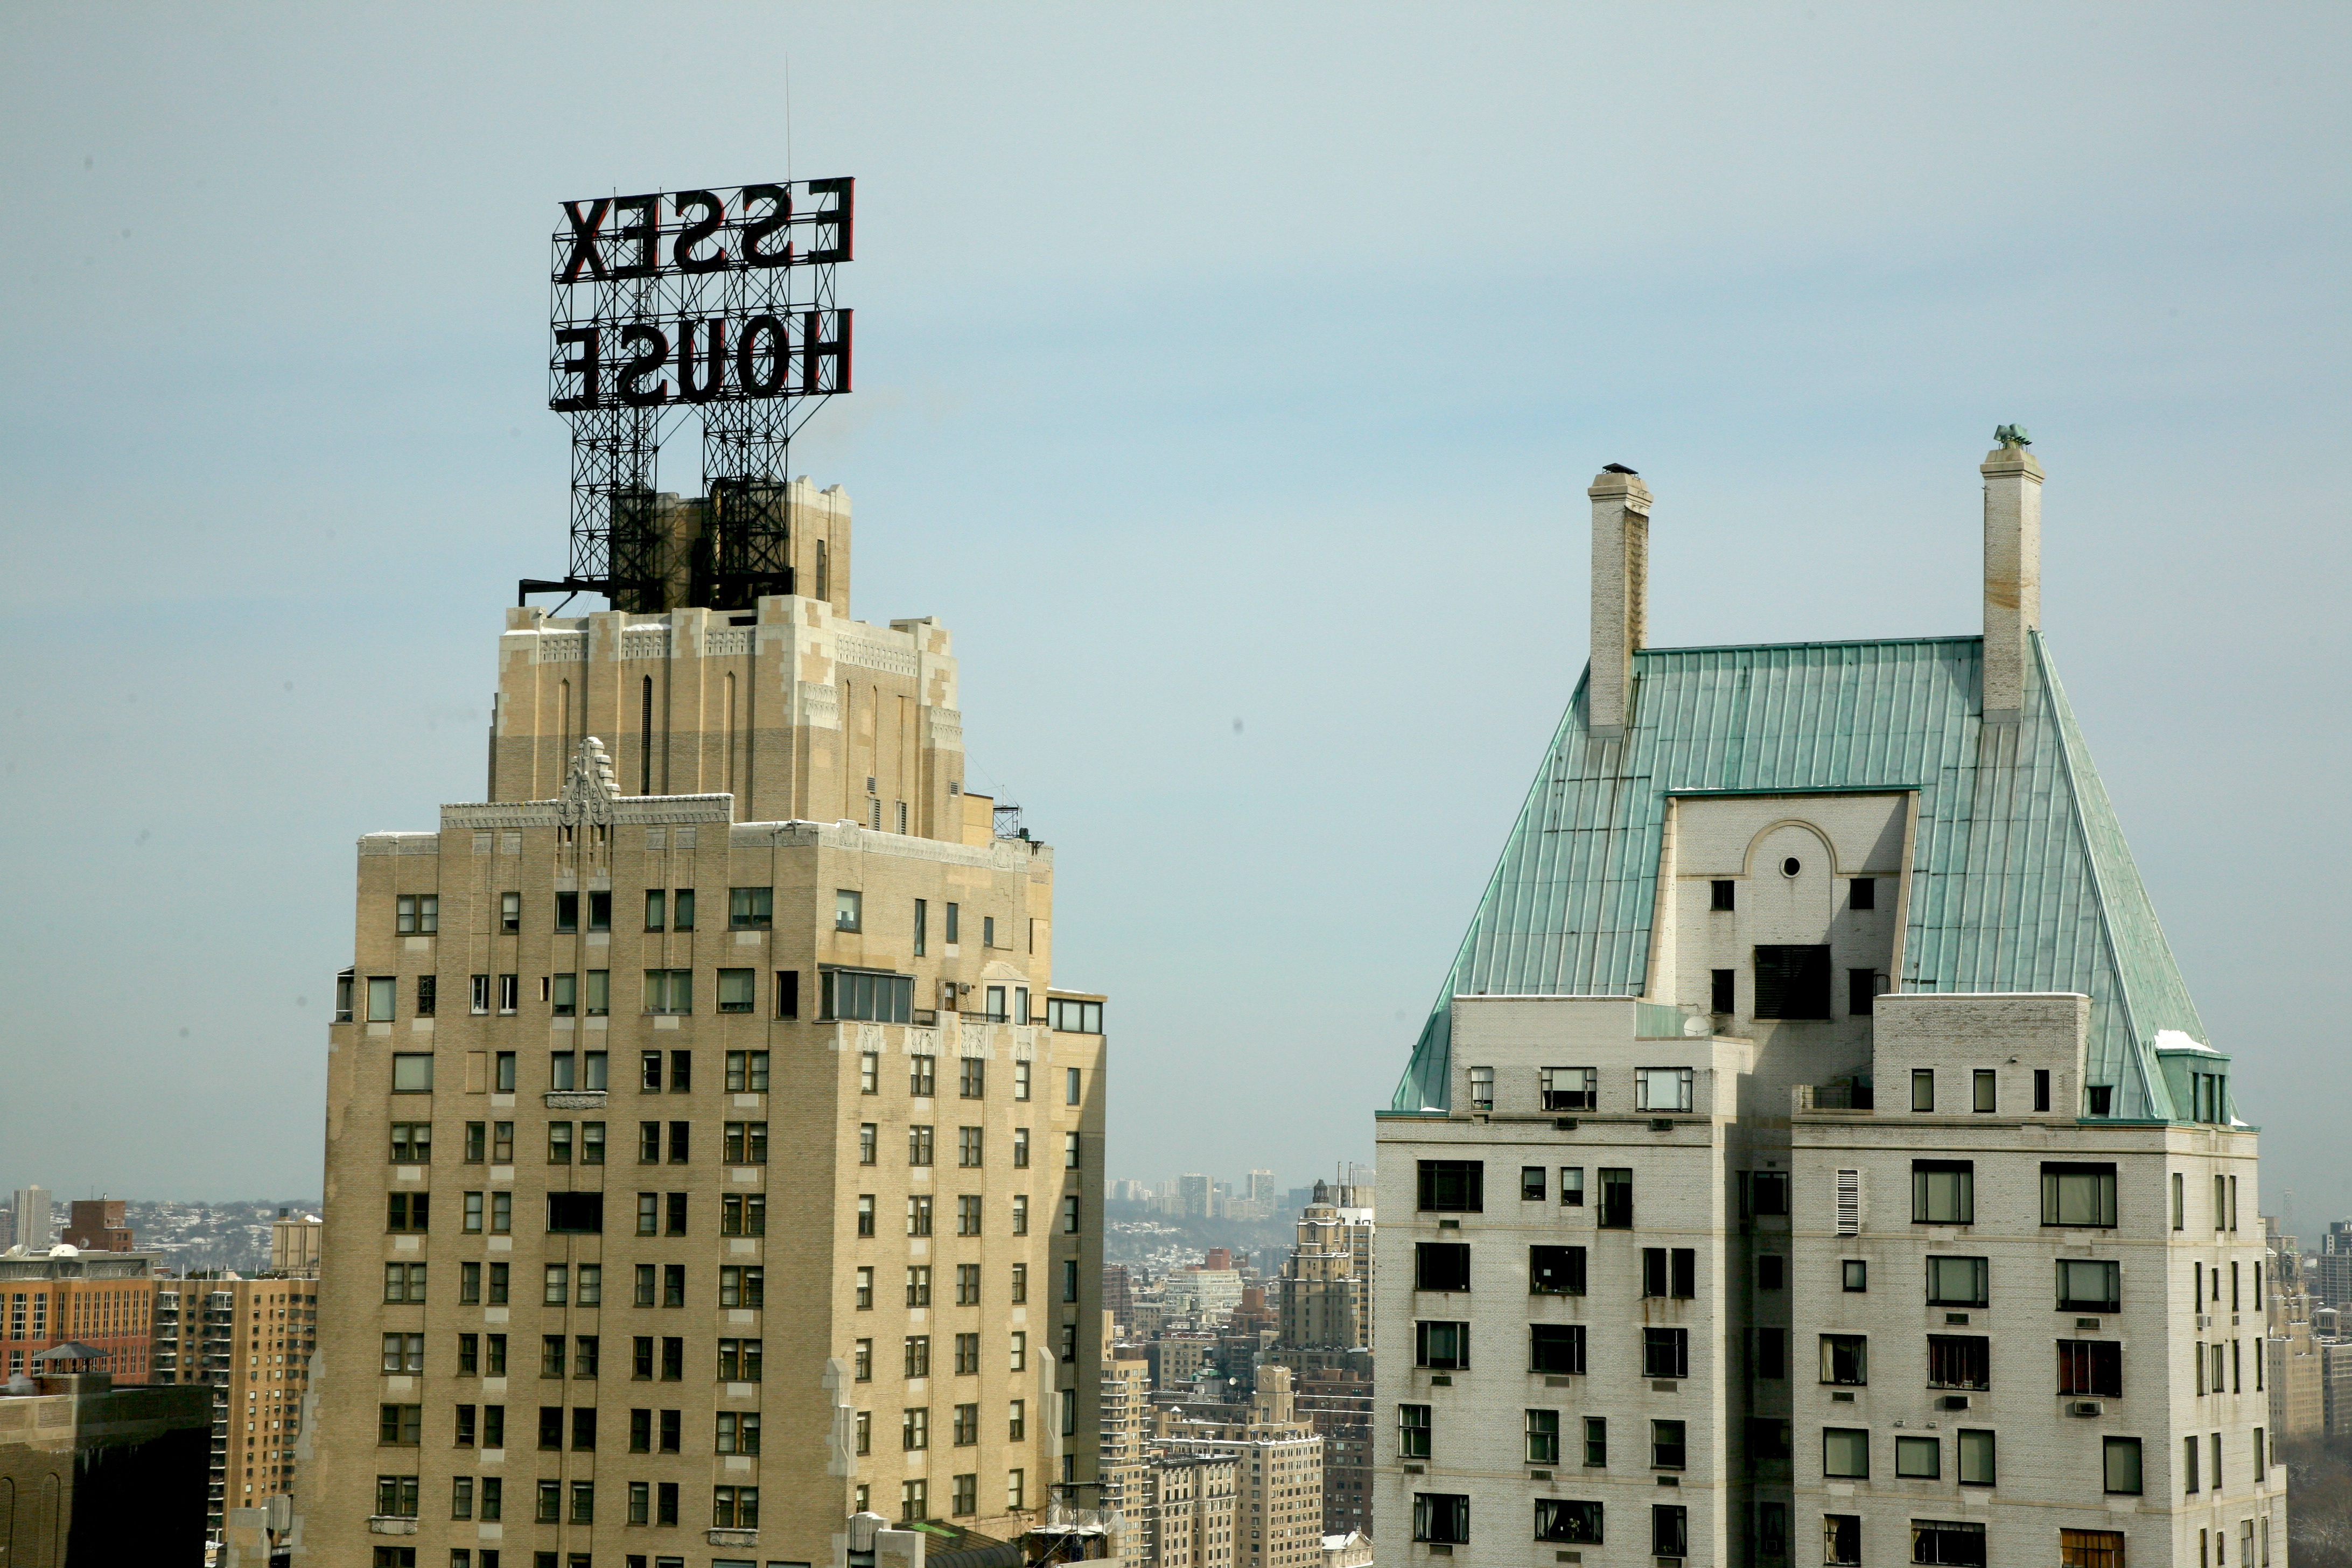
architecture, skyline, building, city, skyscraper, cityscape, downtown, tower, nyc, landmark, tower block, newyork, hotel, newyorkcity, ny, metropolis, midtownwest, parkermeridien, parkermeridienhotel, urban area, human settlement, metropolitan area